Robert H. Jackson

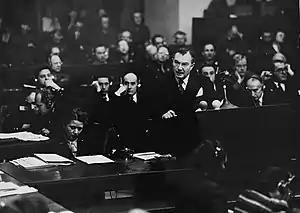
Chief U.S. Prosecutor at the International Military Tribunal, Nuremberg, Germany, Robert H. Jackson,1945-46

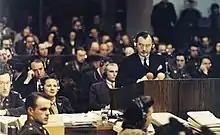
Robert H. Jackson, Chief U.S. Prosecutor at the International Military Tribunal in Nuremberg, Germany, 1945–46

In 1945, President Harry S. Truman appointed Jackson (who took a leave of absence from the Supreme Court), as U.S. Chief of Counsel for the prosecution of Nazi war criminals. He helped draft the London Charter of the International Military Tribunal, which created the legal basis for the Nuremberg Trials. He then served in Nuremberg, Germany, as United States Chief Prosecutor at the International Military Tribunal. Jackson pursued his prosecutorial role with a great deal of vigor. His opening and closing arguments before the Nuremberg court were widely celebrated. In the words of defendant Albert Speer, the Nazi Minister of Armaments and War Production,